Pripyat

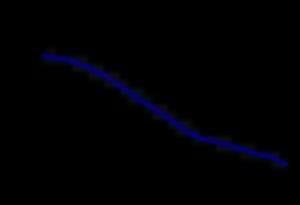
The external relative gamma dose for a person in the open near the Chernobyl disaster site. The intermediate lived fission products like Cs-137 contribute nearly all of the gamma dose now after a number of decades have passed, see opposite.

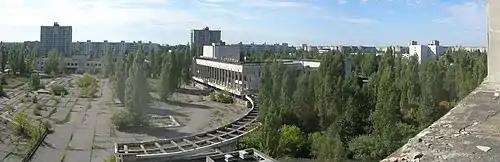
Pripyat 2007

A concern is whether it is safe to visit Pripyat and its surroundings. The Zone of Alienation is considered relatively safe to visit, and several Ukrainian companies offer guided tours around the area. In most places within the city, the level of radiation does not exceed an equivalent dose of 1 μSv (one microsievert) per hour.